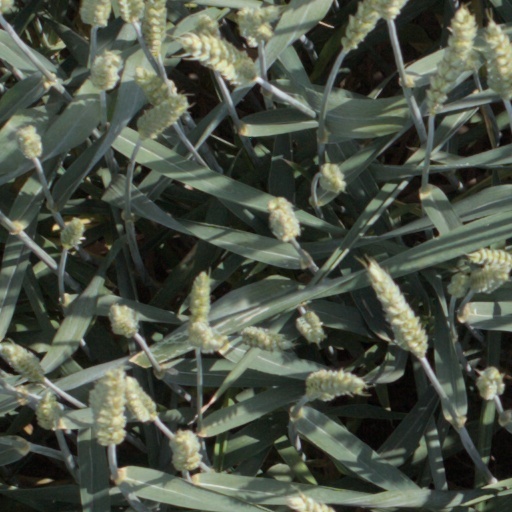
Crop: wheat